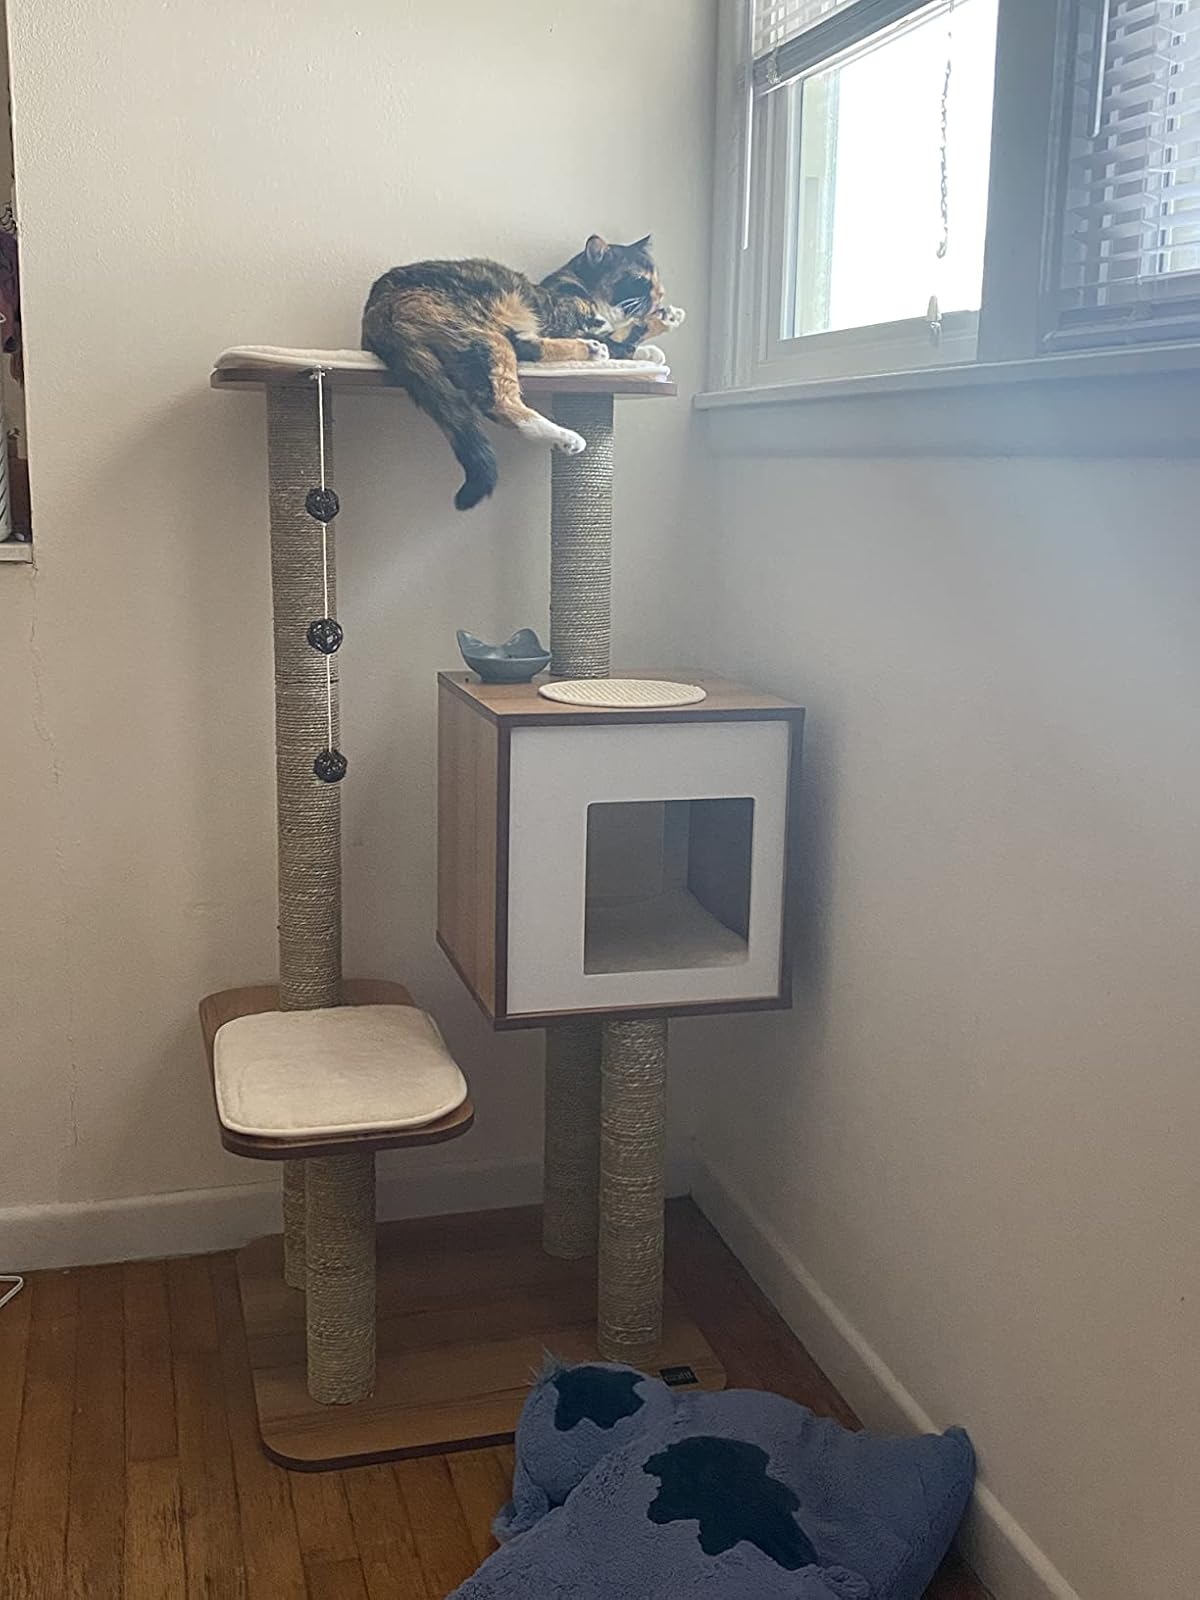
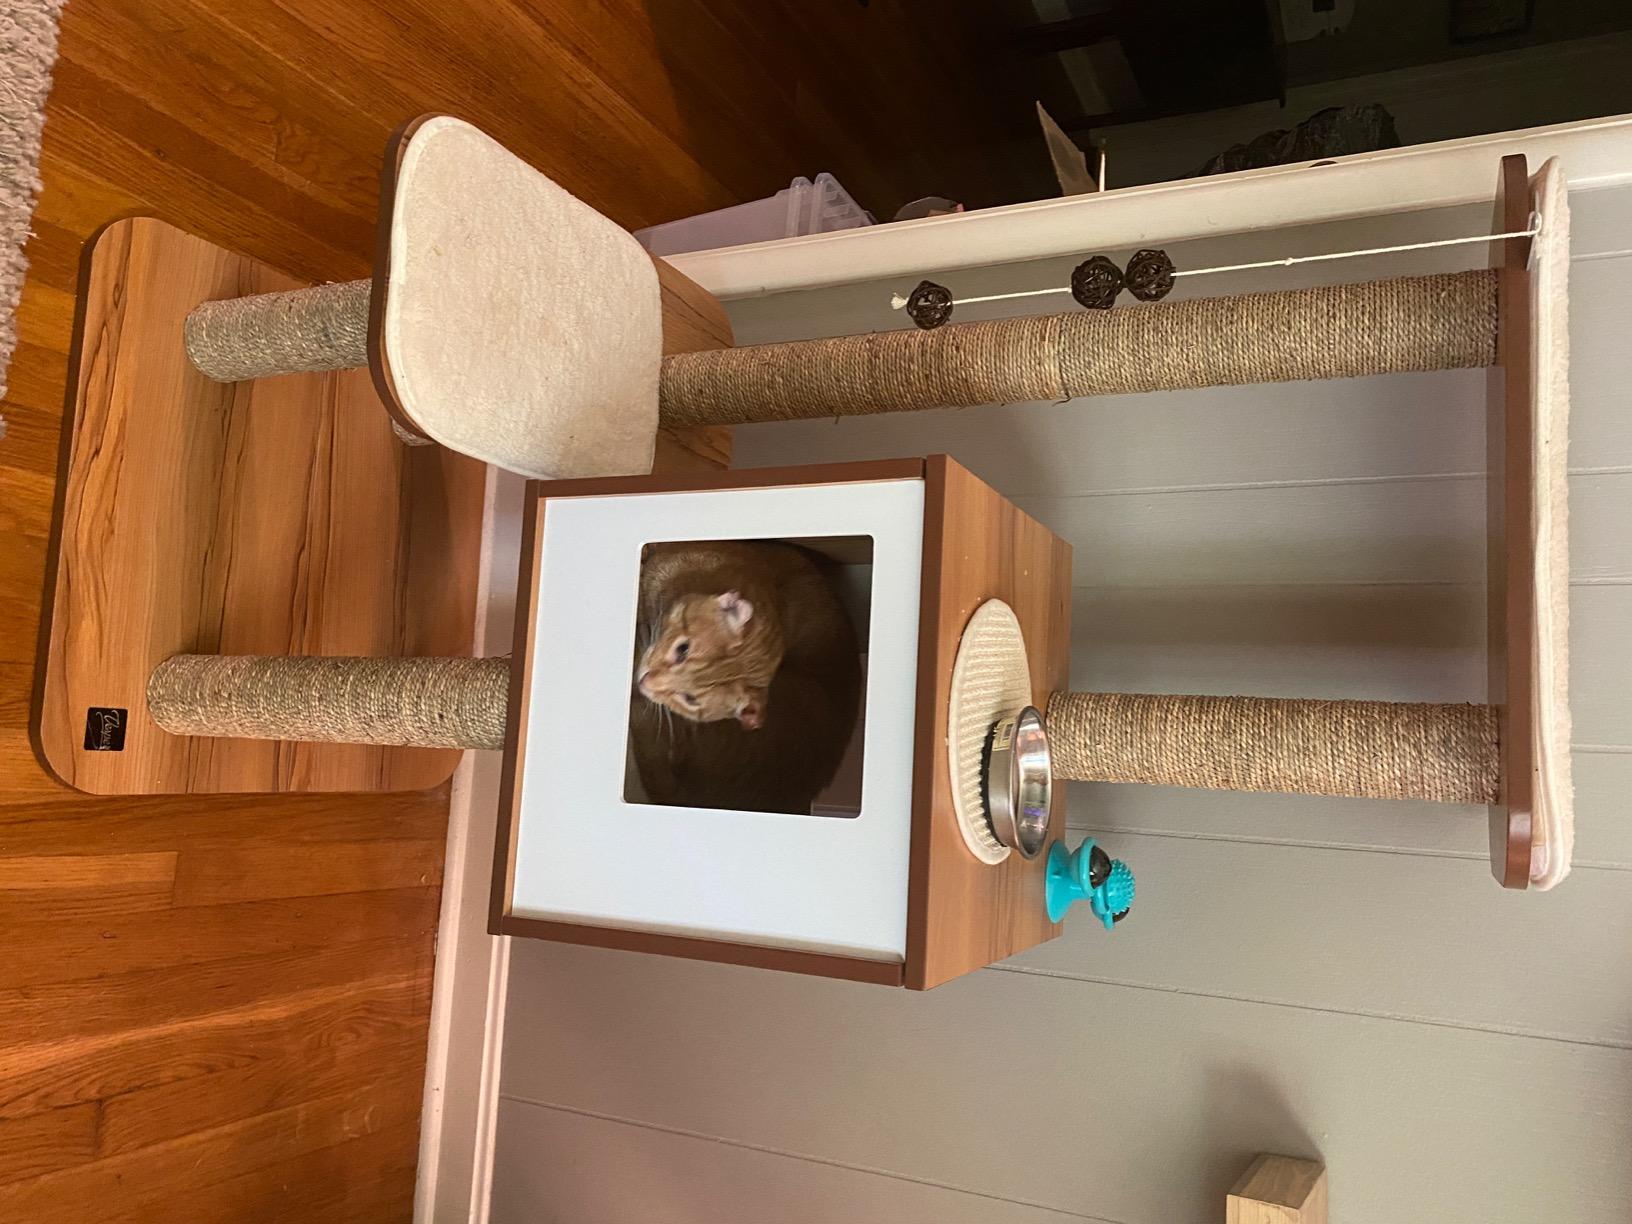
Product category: items_cat tree
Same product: yes